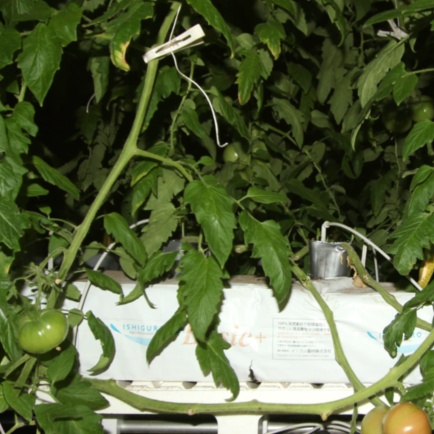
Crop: tomato